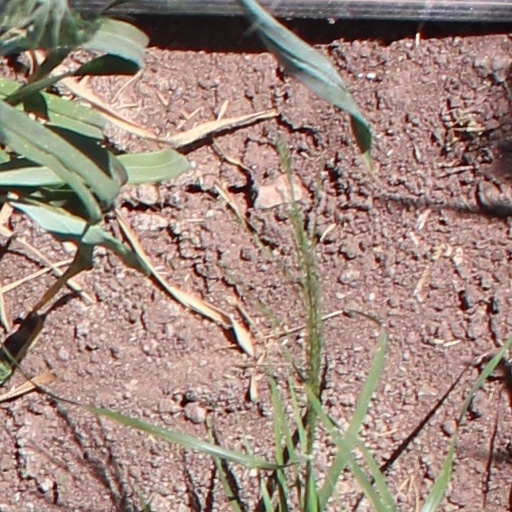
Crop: wheat